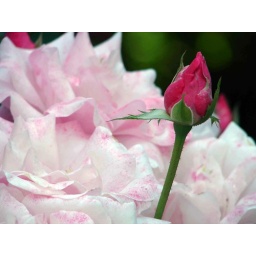
A rose growing in a home garden